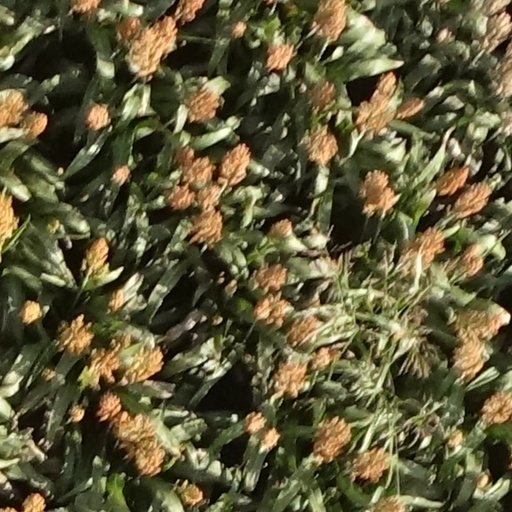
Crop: sorghum